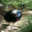
Label: bird